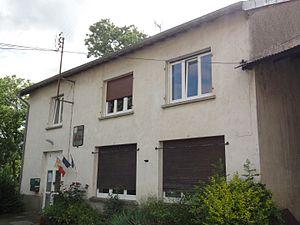
Gellenoncourt (M-et-M) mairie
Gellenoncourt est une commune française située dans le département de Meurthe-et-Moselle en région Grand Est.